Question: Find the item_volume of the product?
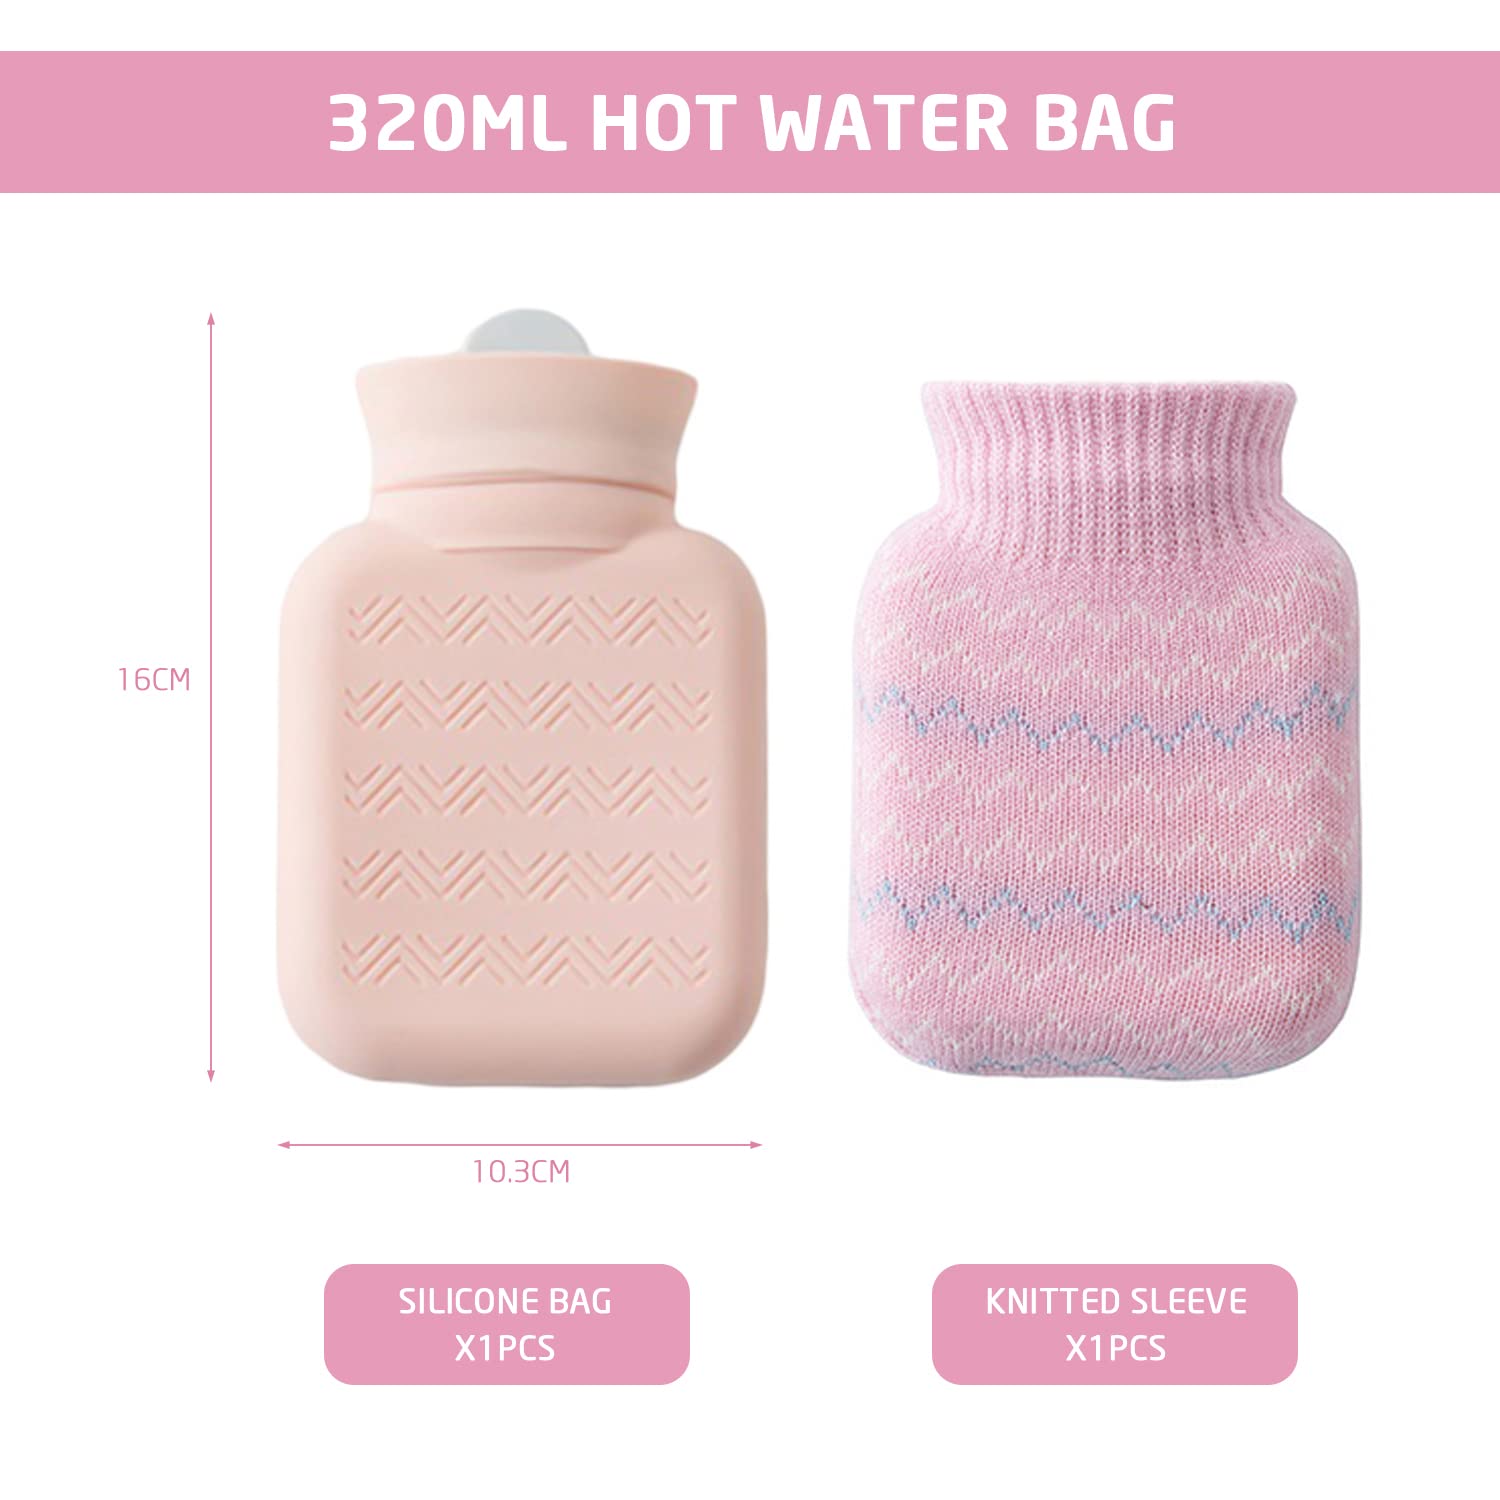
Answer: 320.0 millilitre